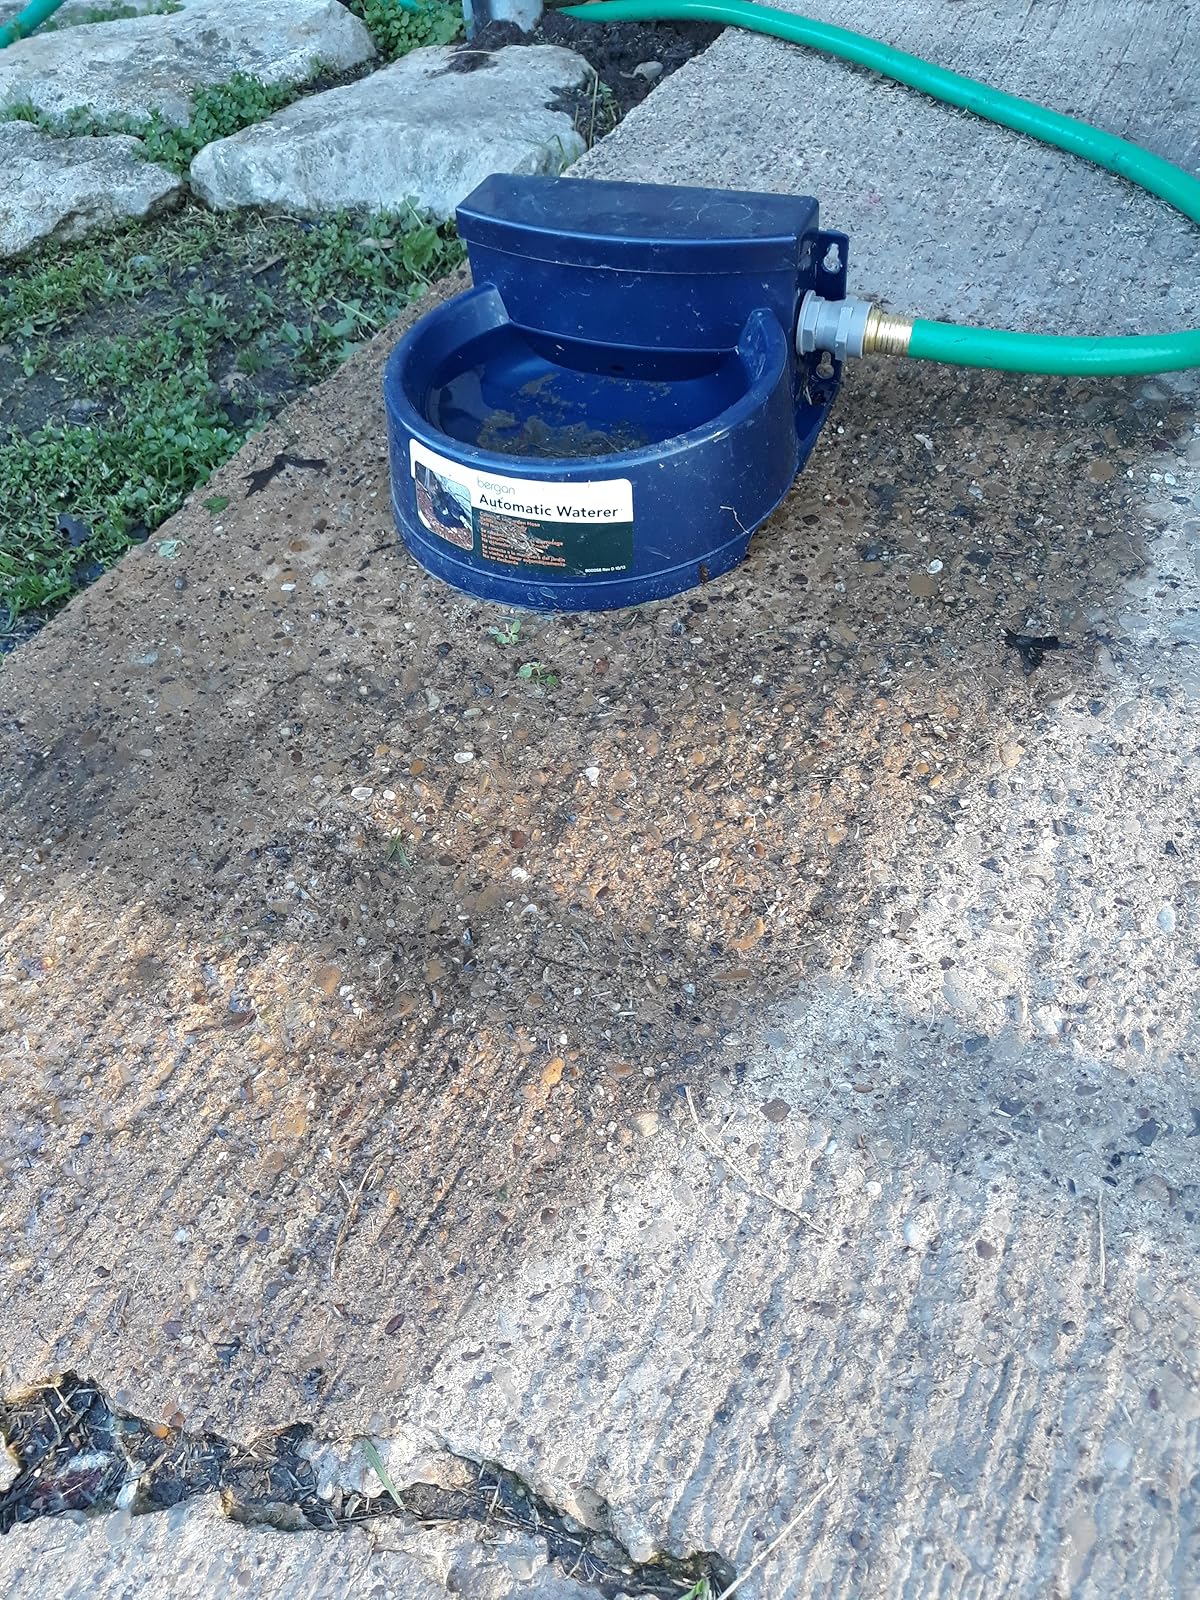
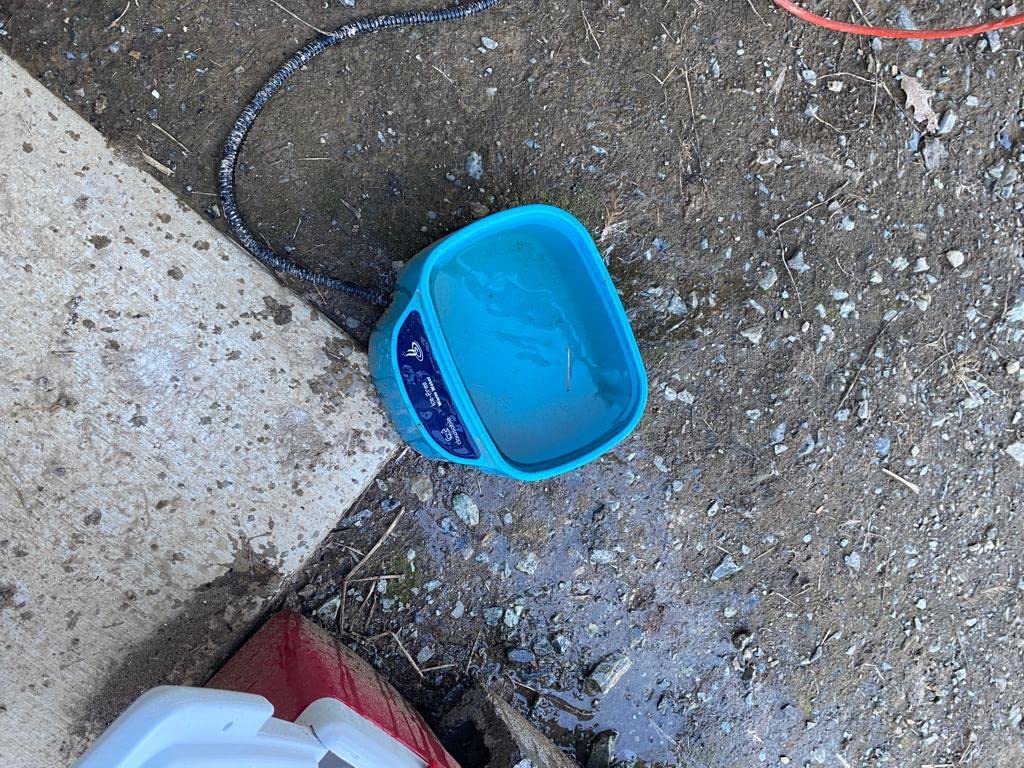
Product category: items_bowl
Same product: no